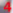
Number: 4